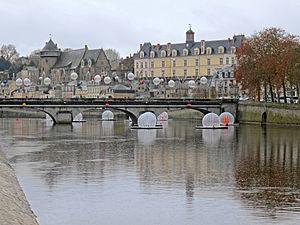
Le pont Aristide-Briand, autrefois pont Neuf est un pont construit sur la Mayenne à Laval. Il date du début du XIXᵉ siècle et c'est le deuxième pont le plus ancien de la ville après le Pont Vieux.
Le centre-ville de Laval regroupe deux quartiers administratifs de la ville, séparés par la Mayenne, rivière qui traverse la ville du nord au sud. Comme son nom l'indique, il constitue la partie la plus centrale, formant la zone historique, regroupant un grand nombre de commerces et d'emplois. Il contient les fonctions stratégiques de l'agglomération lavalloise : bâtiments administratifs, sièges de sociétés et hôtel de ville. C'est également le centre culturel de la cité grâce à la présence de musées, bars, restaurants, églises, attractions touristiques, etc. Le centre-ville de Laval se trouve aussi au centre d'une zone de protection du patrimoine architectural, urbain et paysager.